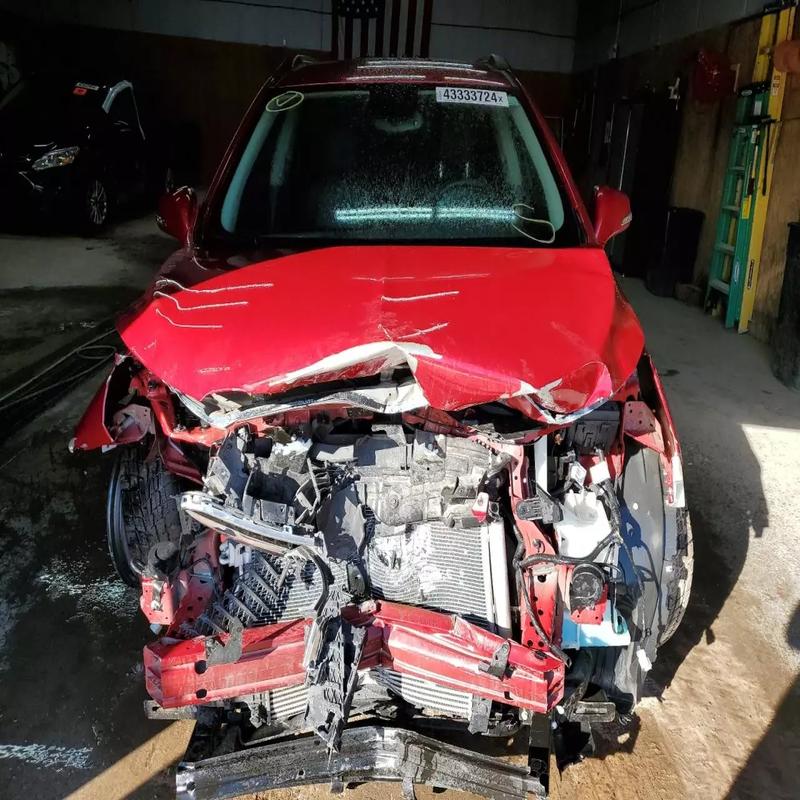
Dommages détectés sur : plaque d'immatriculation avant, pare-choc avant, feu avant droit, feu avant gauche, capot, aile avant droite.
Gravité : majeur